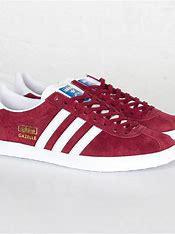
Brand: Adidas
Model: Gazelle